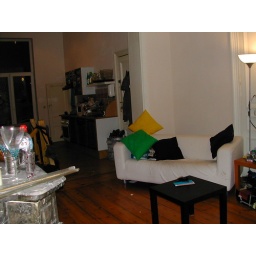
sofa and all tables with apartment. this view is from the window shown in previous photo